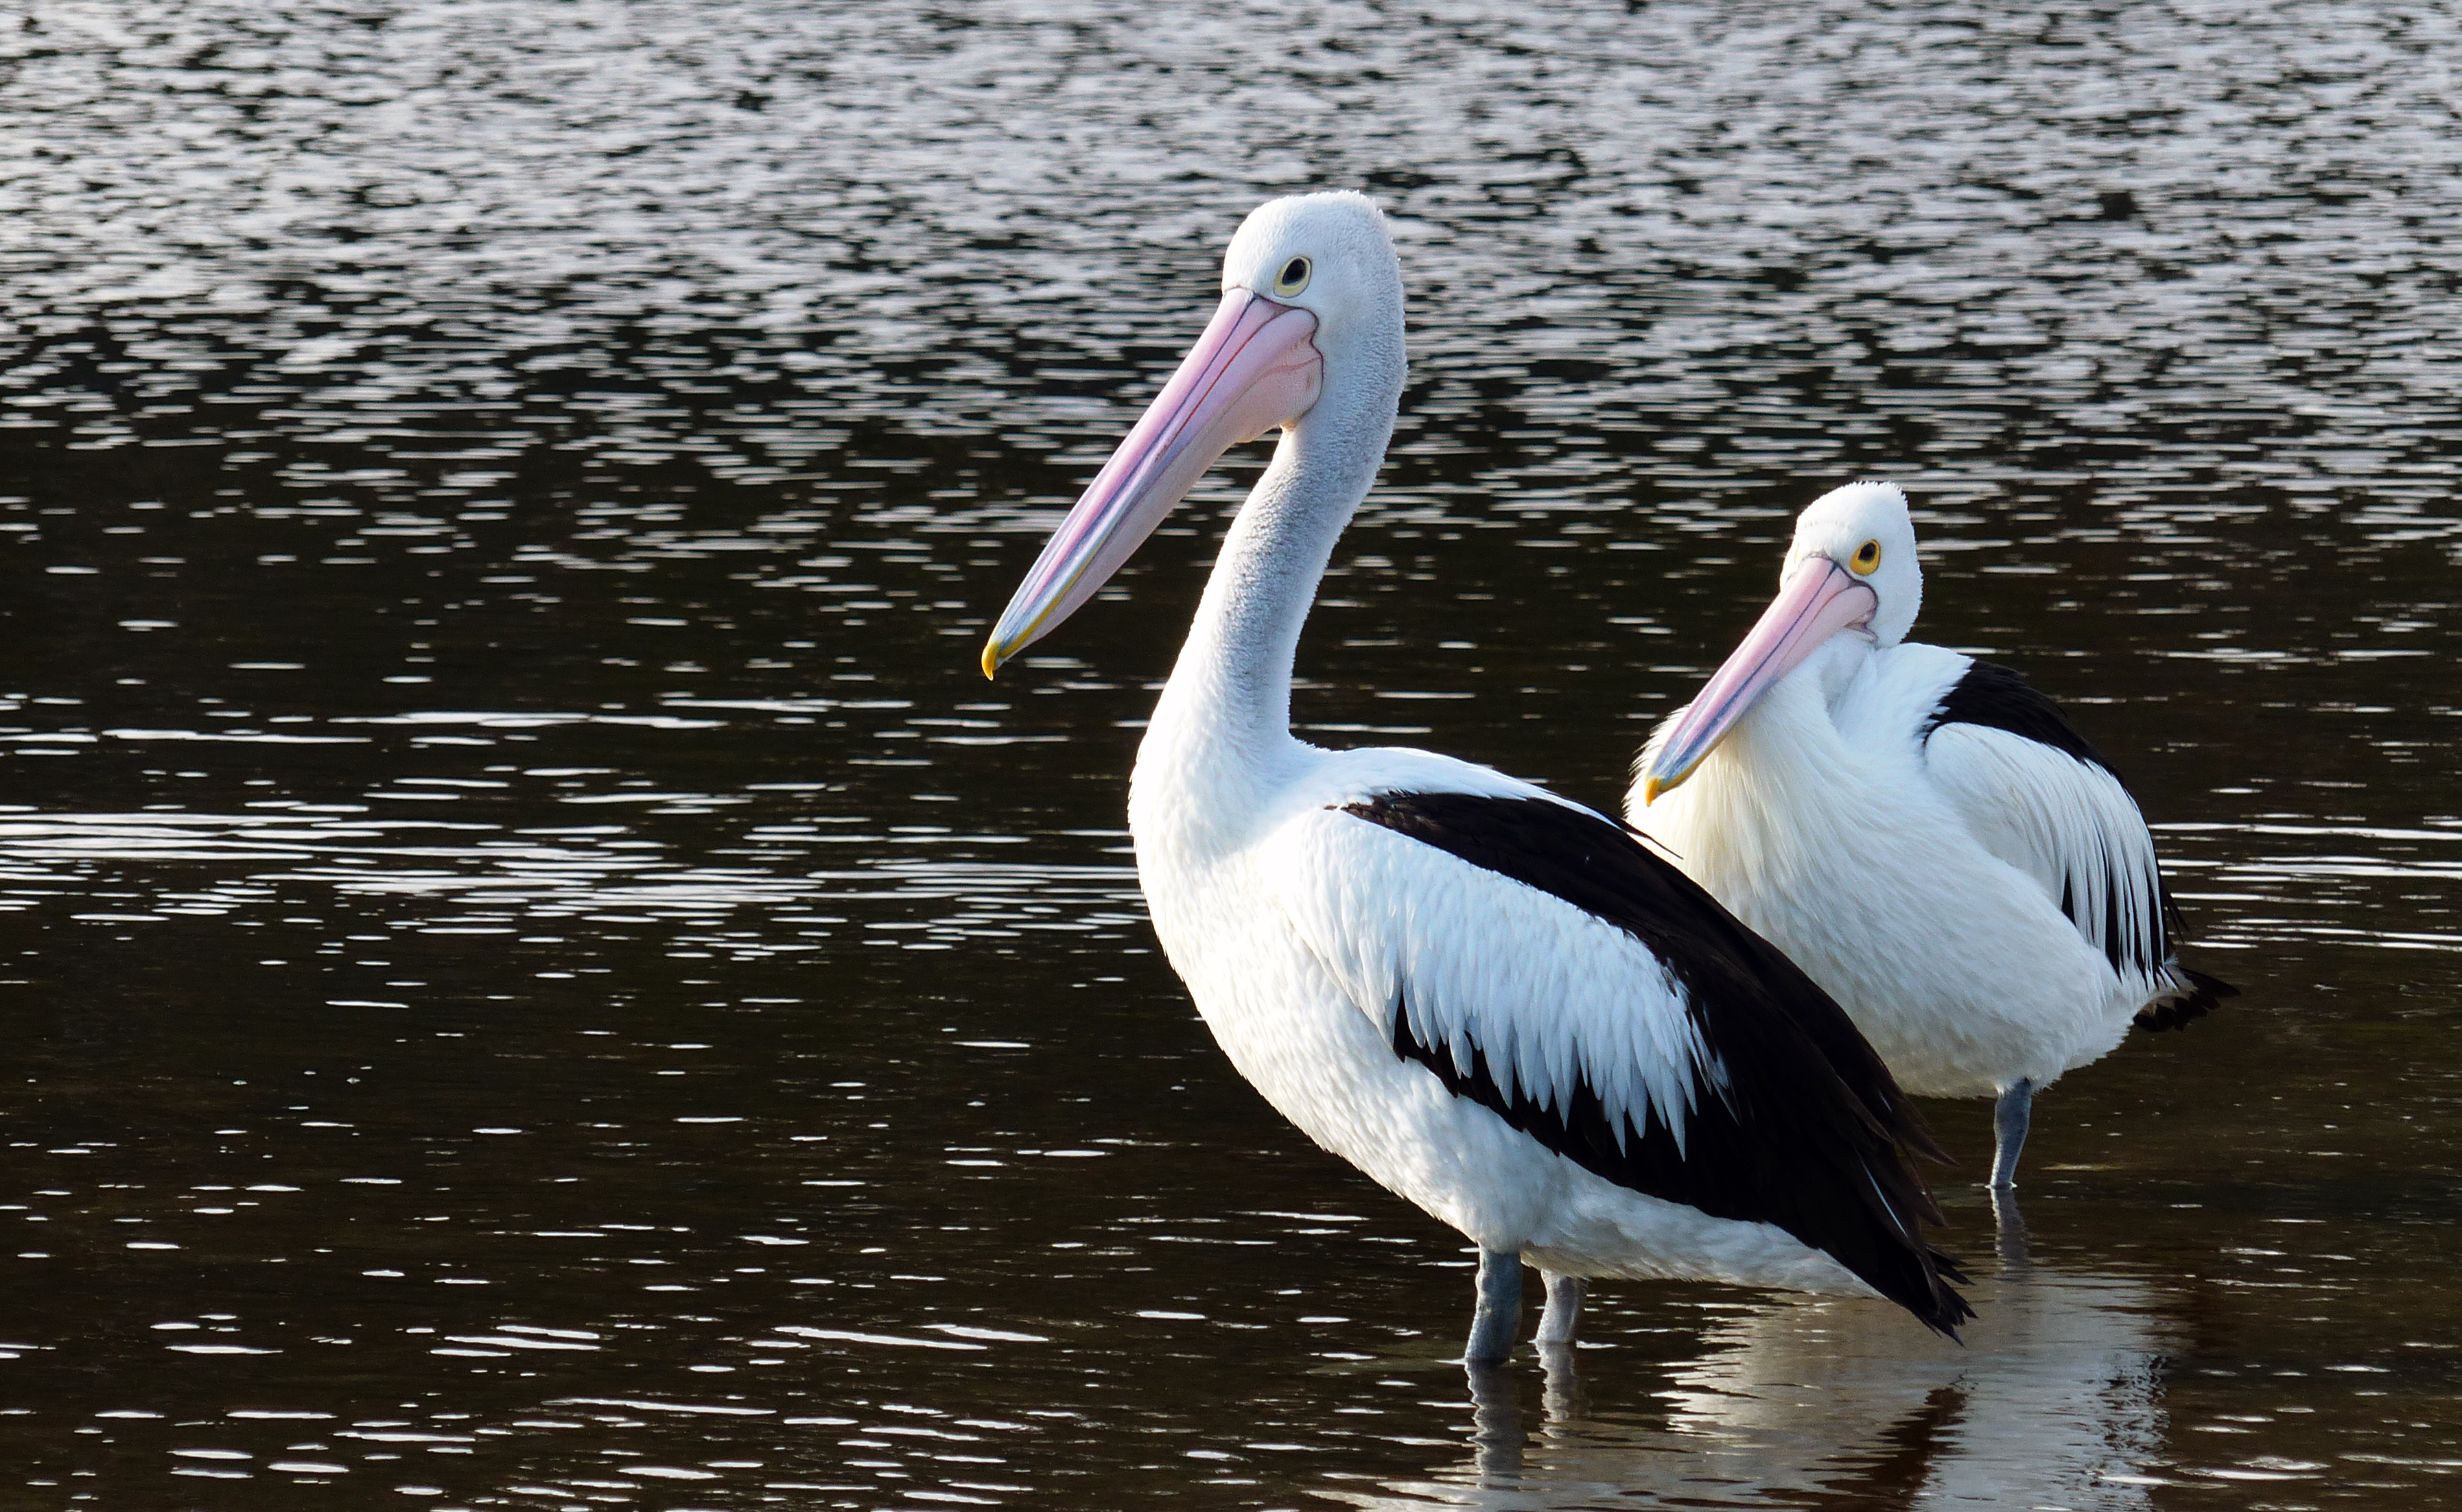
bird, wing, pelican, seabird, wildlife, beak, fauna, publicdomain, vertebrate, blackandwhitebirds, superzooms, australianbirds, lumuxfz200, pelicans, largebirds, pelecaniformes